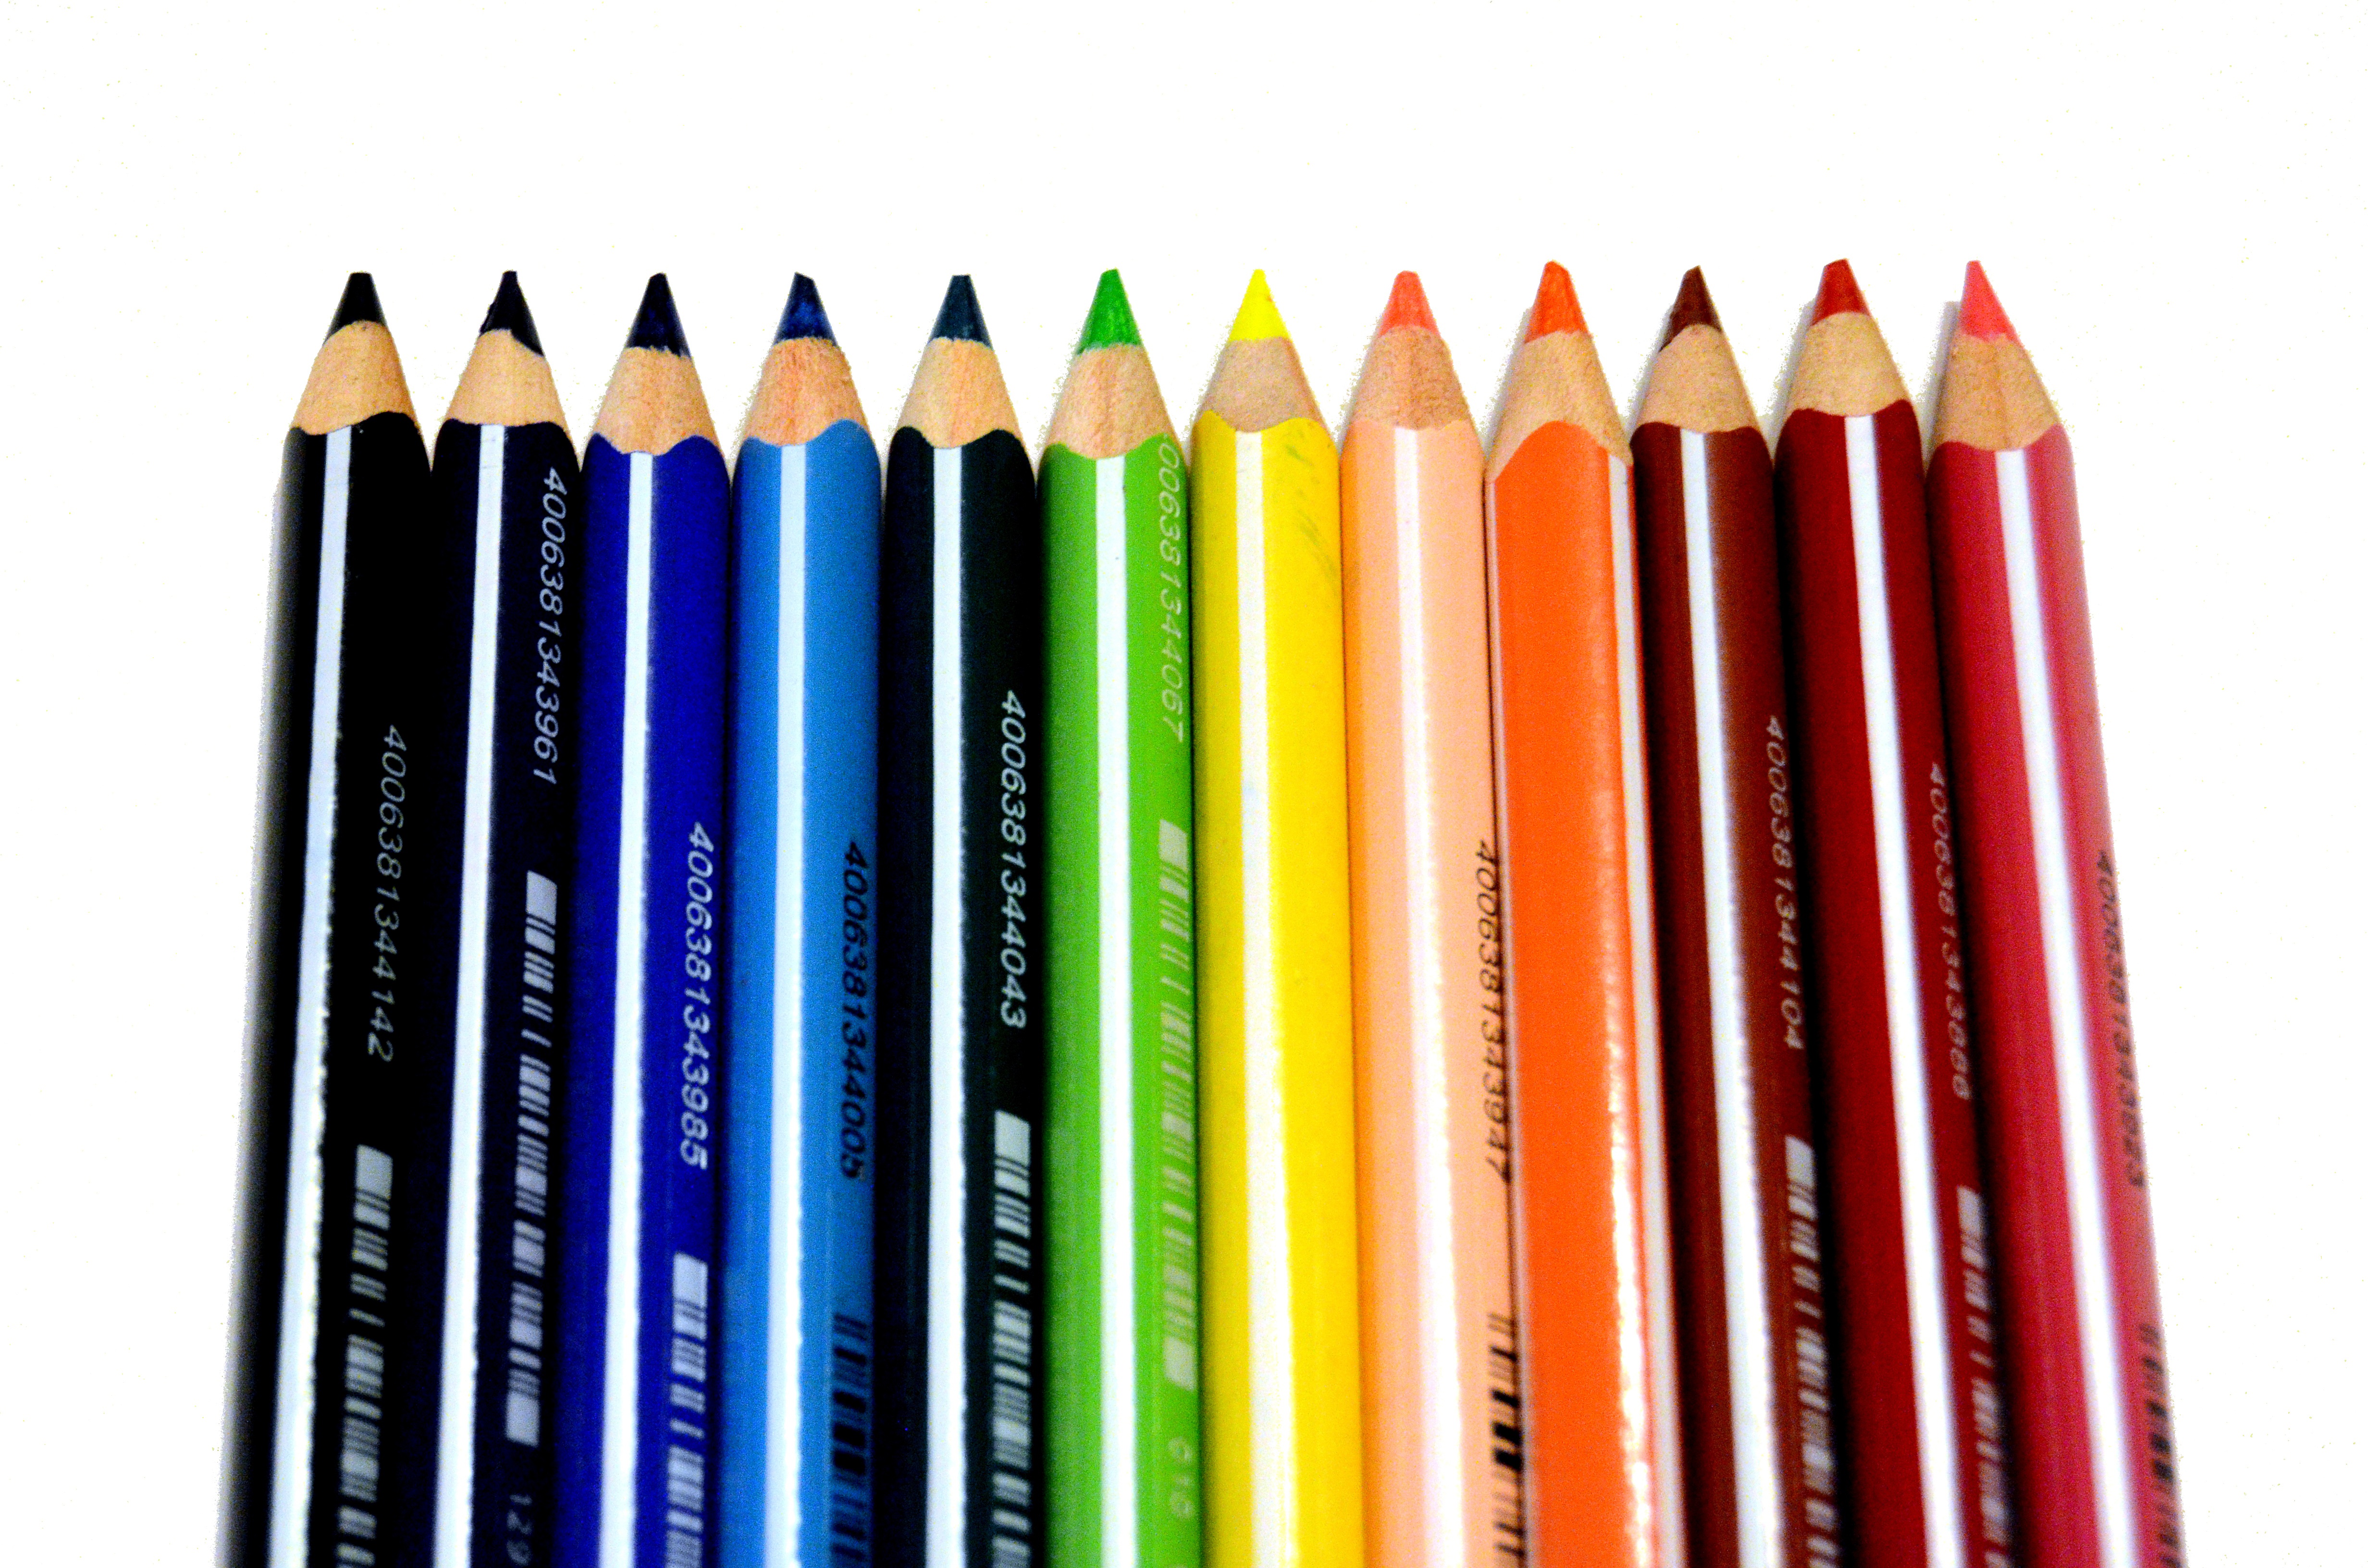
pencil, pen, color, painting, colors, drawing, crayons, colored, ball pen, to color, cue stick